Electoral district VI (Croatian Parliament)

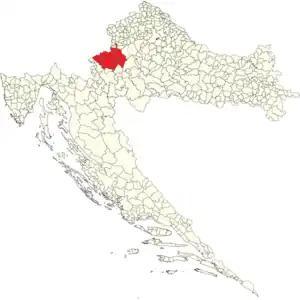
Electoral district VI (2023-present)

Electoral district VI ("Croatian:" VI. izborna jedinica) is one of twelve electoral districts of Croatian Parliament.